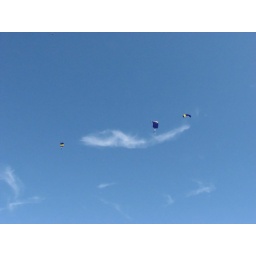
airplane shape cloud (nor in forma de avion)